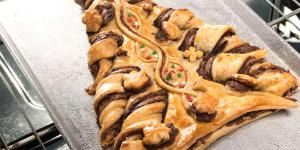
arbol de navidad con hojaldre